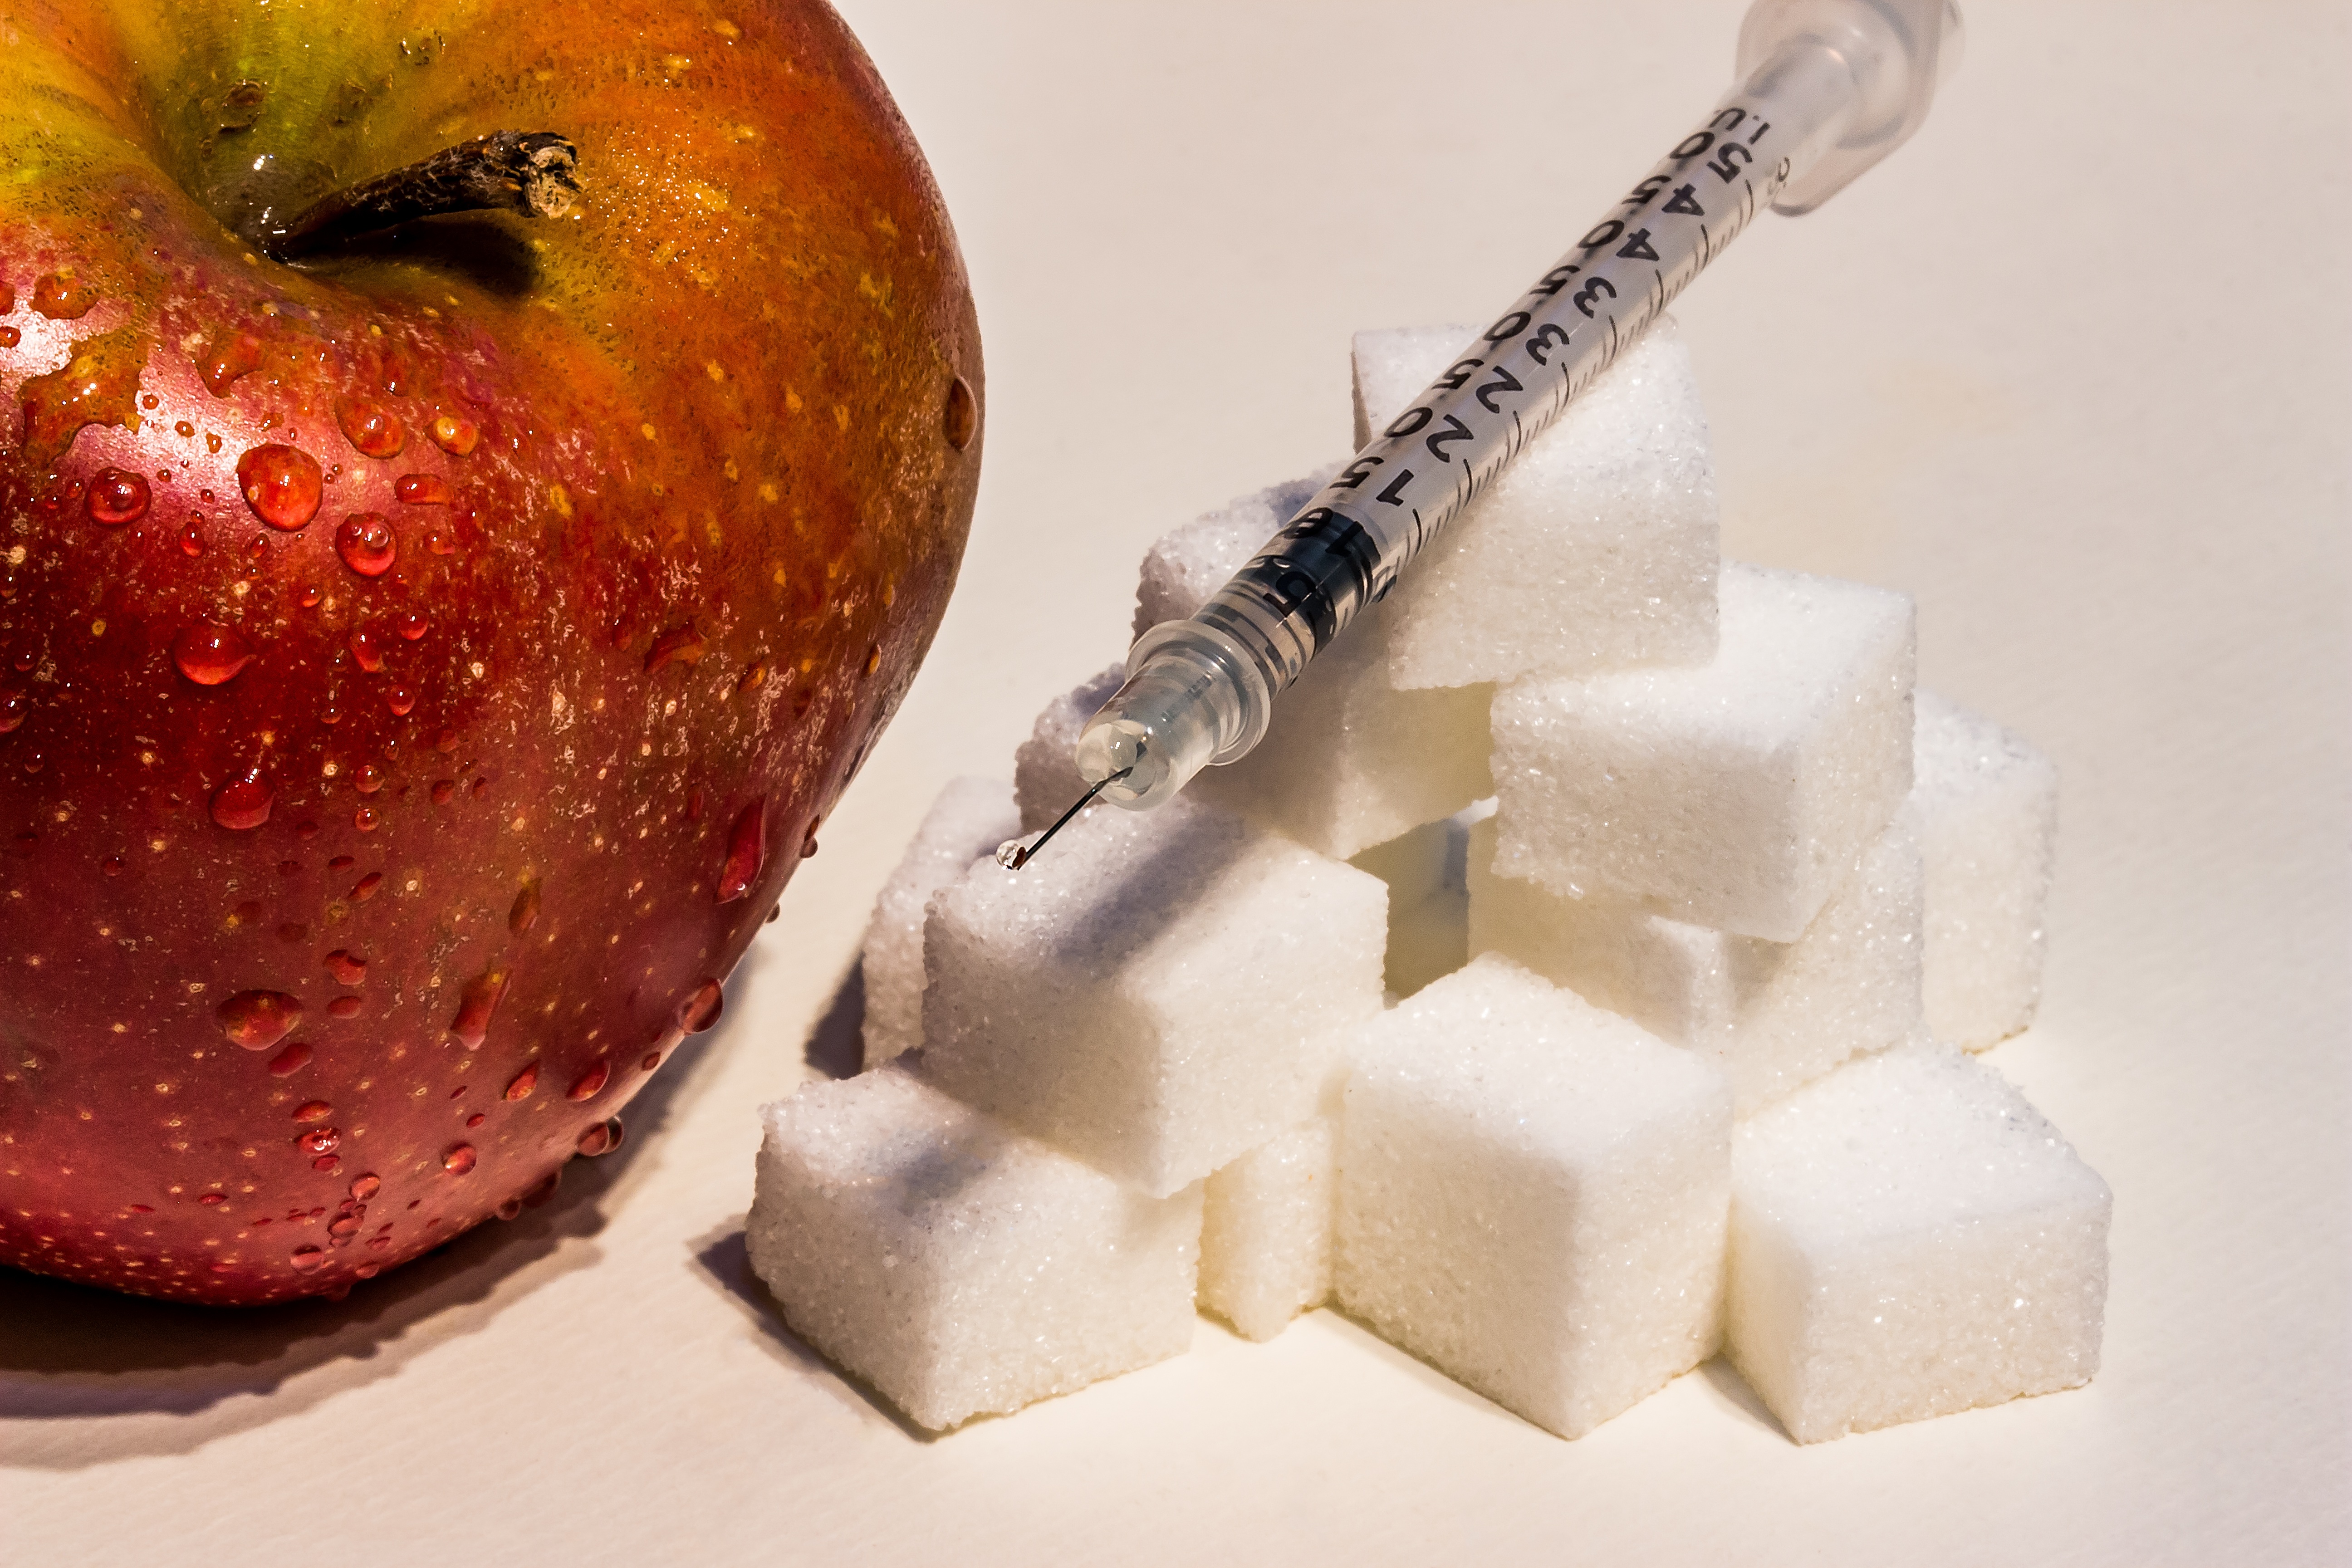
apple, fruit, feed, food, healthy, sugar, nutrition, insulin, diabetes, diet, glucose, bless you, drop of water, syringe, medical, flavor, healthcare, disease, hyperglycemia, fructose, still life photography, white sugar, insulin syringe, pancreatic disease